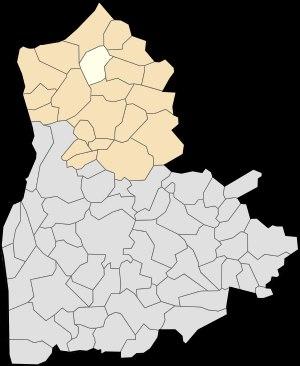
Audembert est une commune française située dans le département du Pas-de-Calais en région Hauts-de-France.